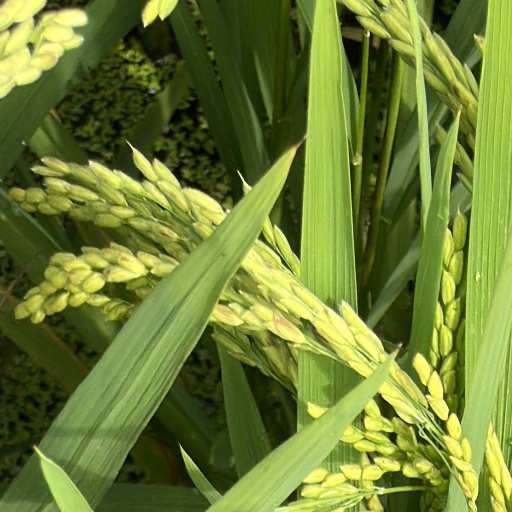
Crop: rice